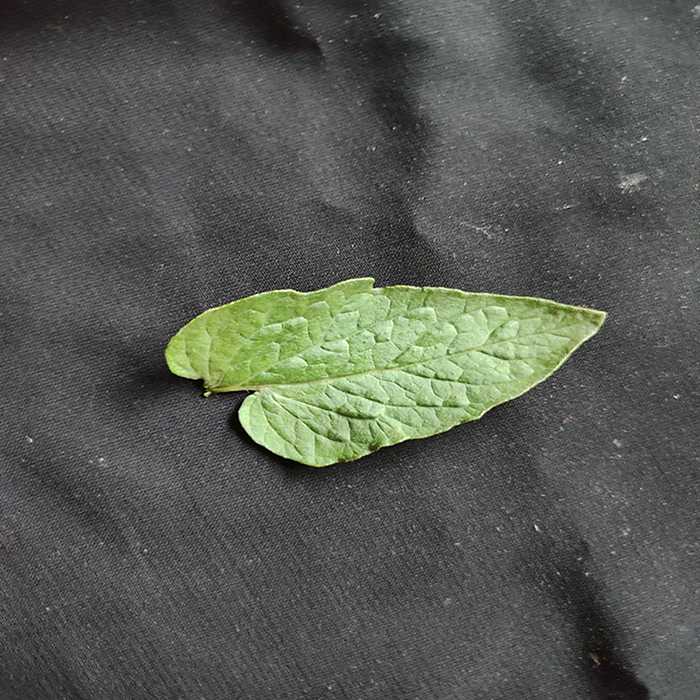
Plant: Tomato
Label: Tomato Fresh leaf